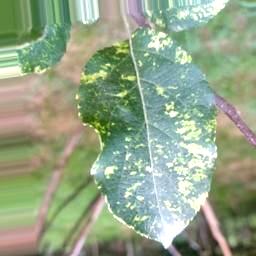
Label: Apple_Mosaic